Dick Hingston

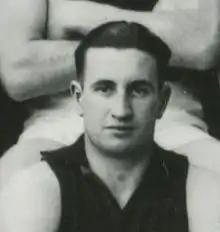

Richard David Hingston (16 December 1915 – 3 December 1999) was an Australian rules footballer who played for Melbourne in the Victorian Football League (VFL).